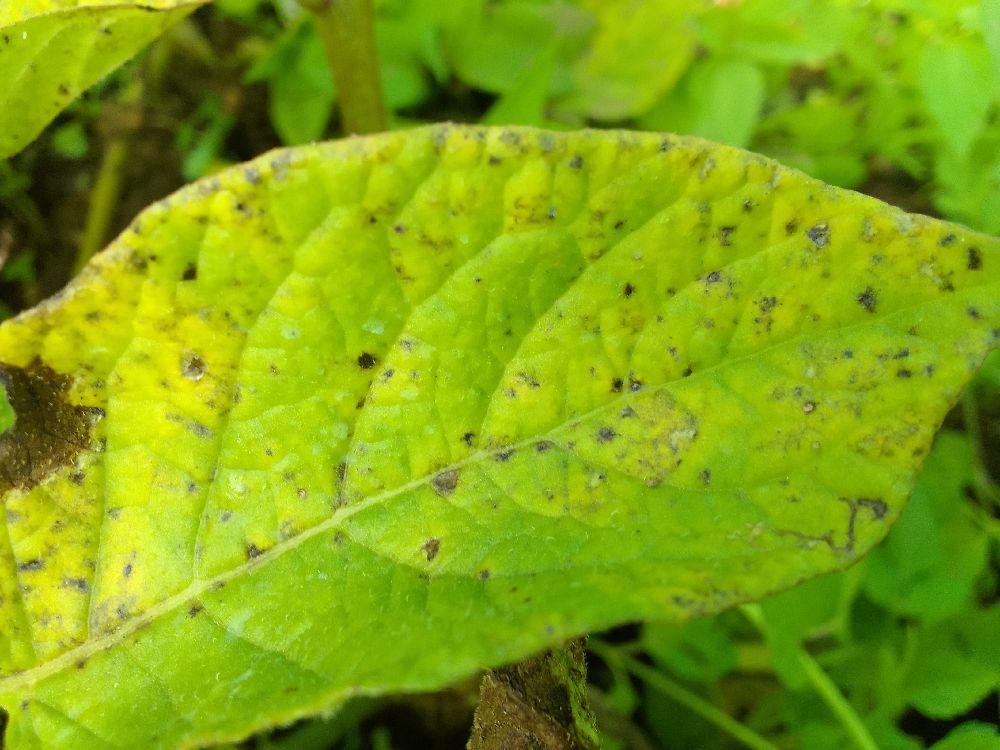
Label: Early blight